Victoria Pier, Colwyn Bay

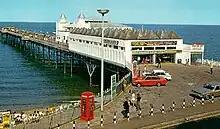
Victoria Pier in the 1970s

Victoria Pier is a pier in the seaside resort of Colwyn Bay, Wales. The pier fell into disrepair and much of it was demolished, it was reopened in 2021 with a reduced length. Visitors can access the pier and see the bay along its length. Some of the original metalwork remains and retains the legal status of a grade-II listed structure.